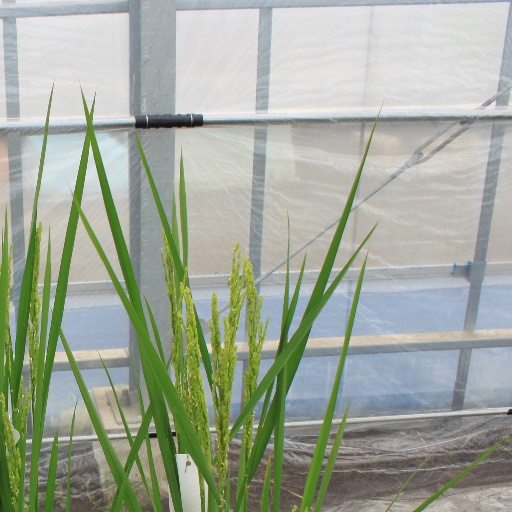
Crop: rice